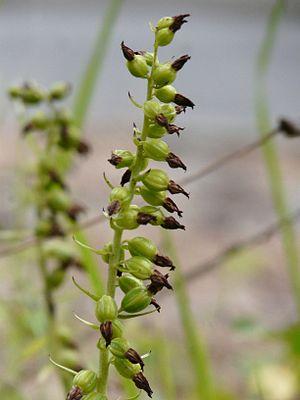
Fleurs fanées d'Épipactis de Müller (Epipactis muelleri), Trélissac, Dordogne, France
L’Épipactis de Müller ou Épipactis de Mueller est une plante herbacée vivace de la famille des Orchidacées.